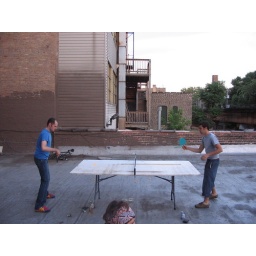
tough table tennis game on a roof in wicker park chicago